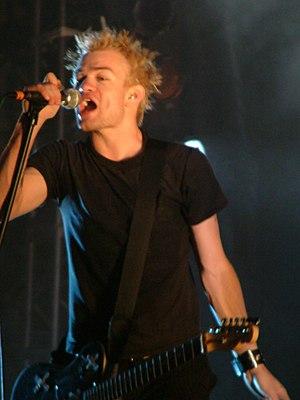
Deryck Jason Whibley, né à Scarborough, Ontario, Canada, le 21 mars 1980, est le chanteur, guitariste rythmique, leader et compositeur du groupe Sum 41, groupe de punk rock canadien, il est aussi producteur.